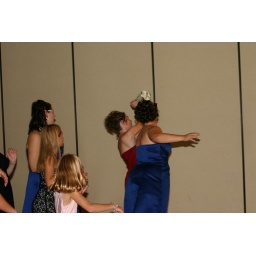
And the girl in the red dress gets it!